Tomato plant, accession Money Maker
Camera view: vertical (180 deg); turntable rotation: 60 degrees
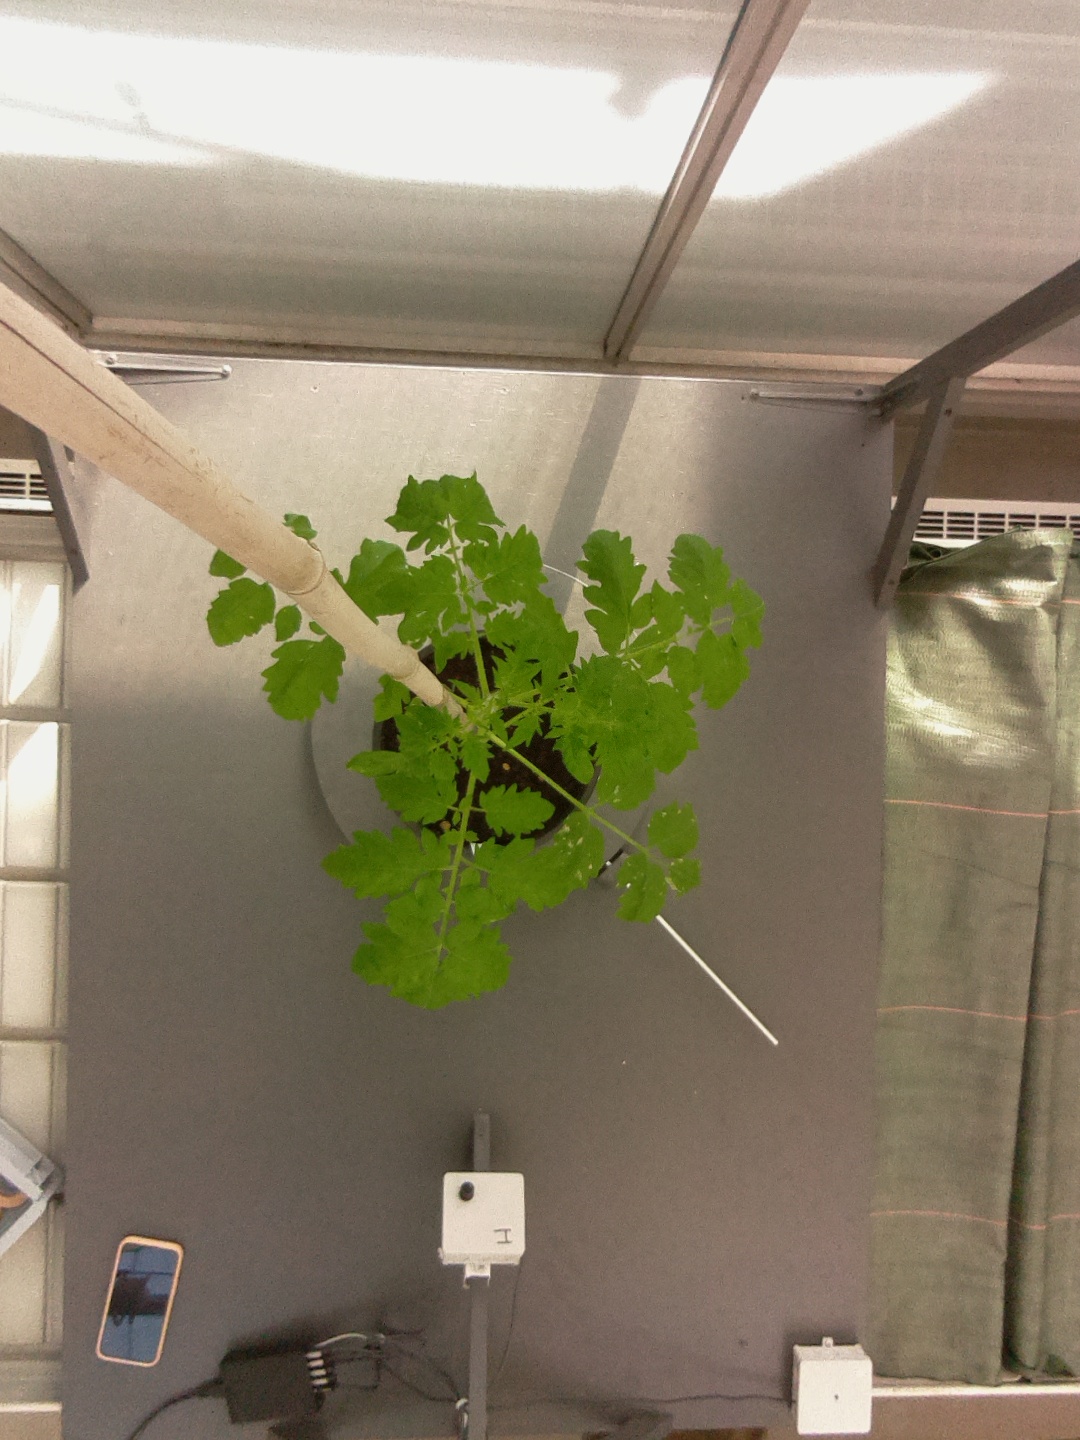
BBCH growth stage 14: 8 of true leaves visible